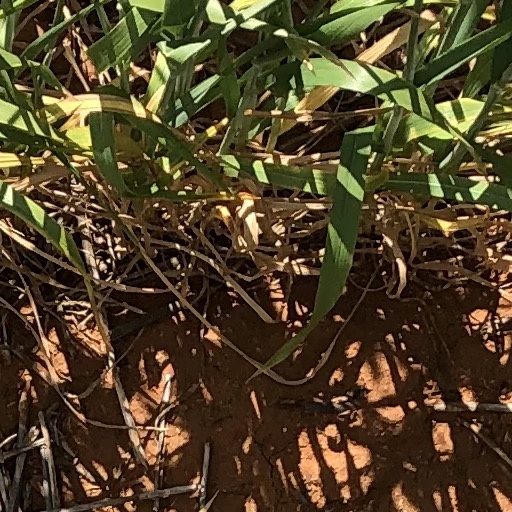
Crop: wheat